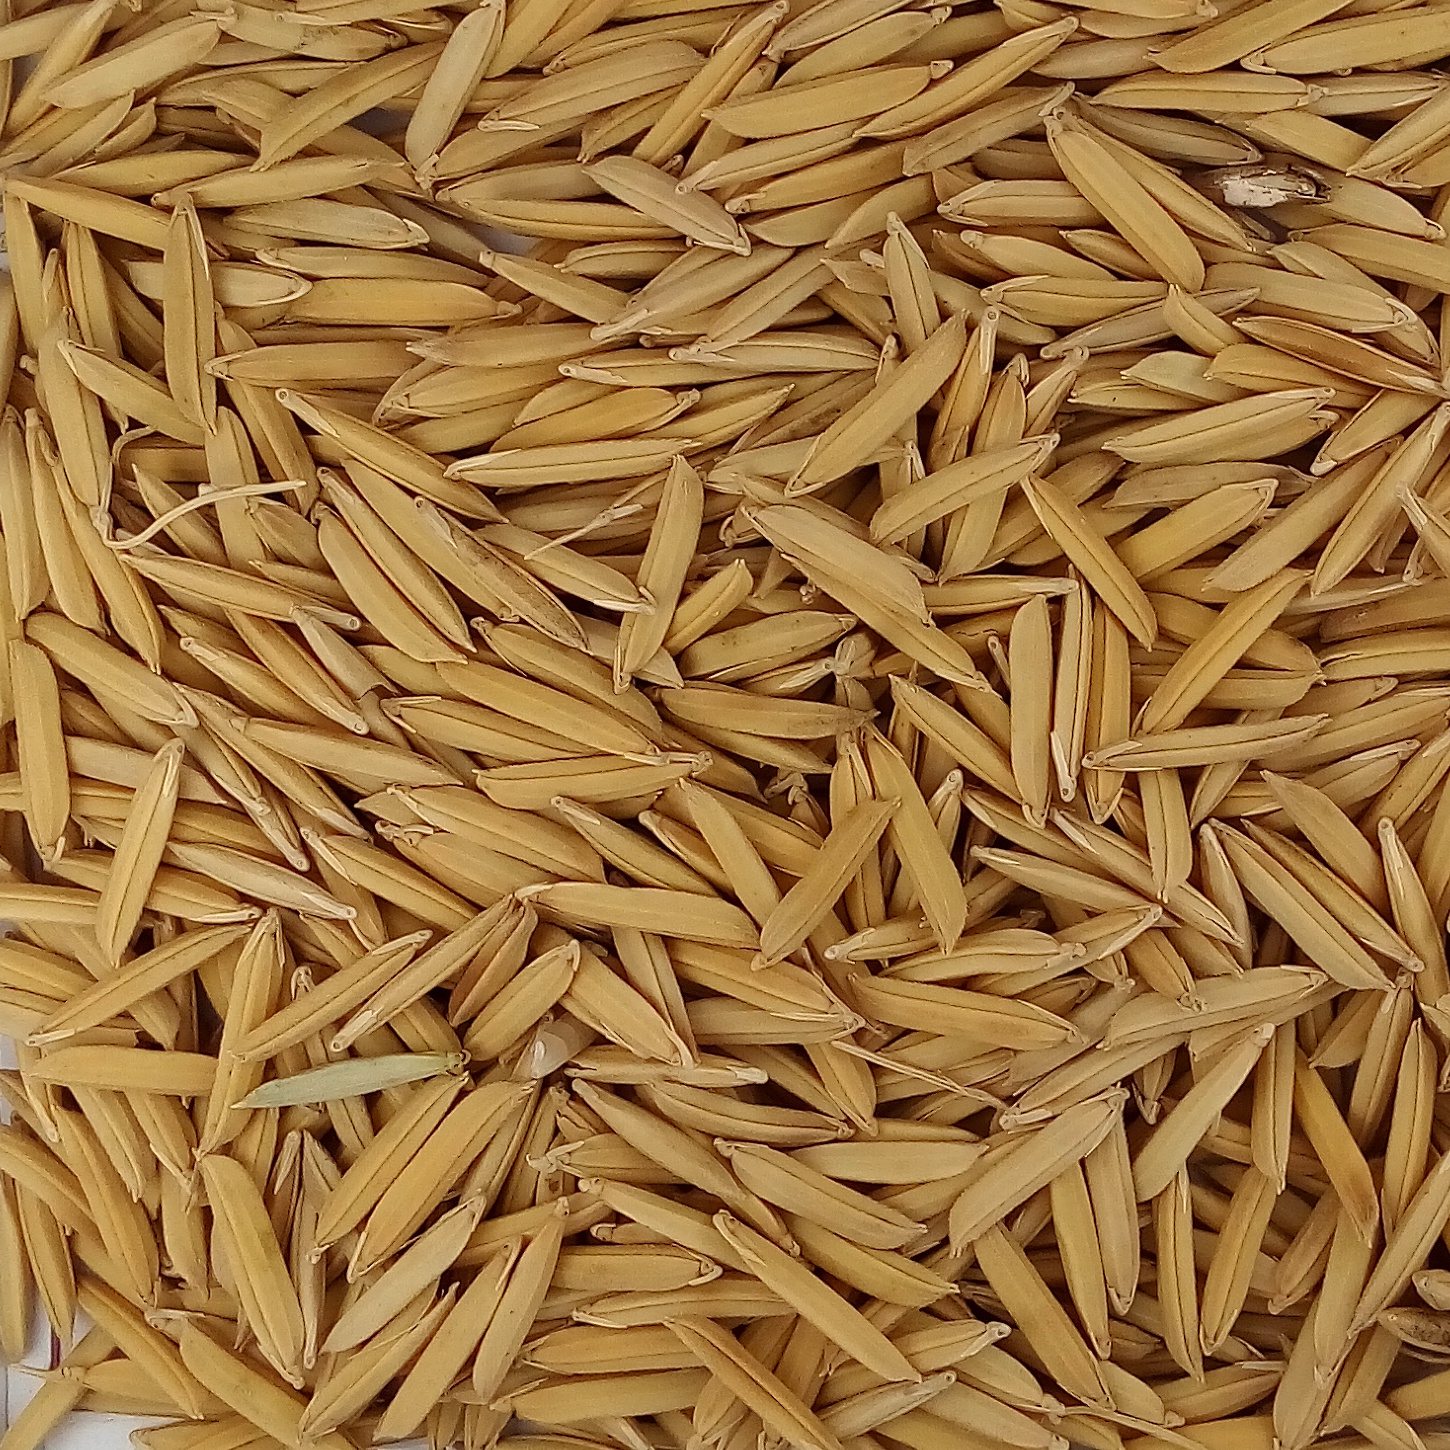
Rice seed variety: 1509